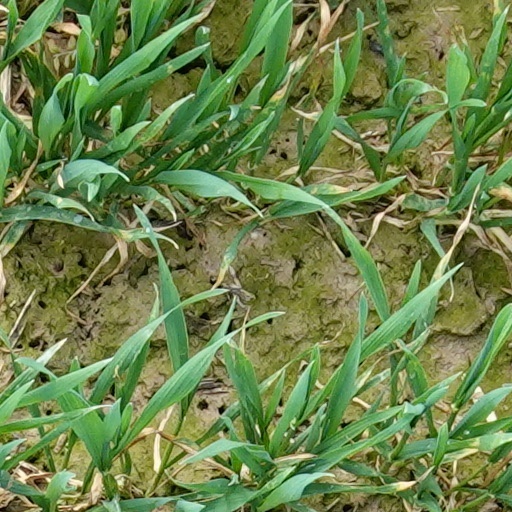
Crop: wheat